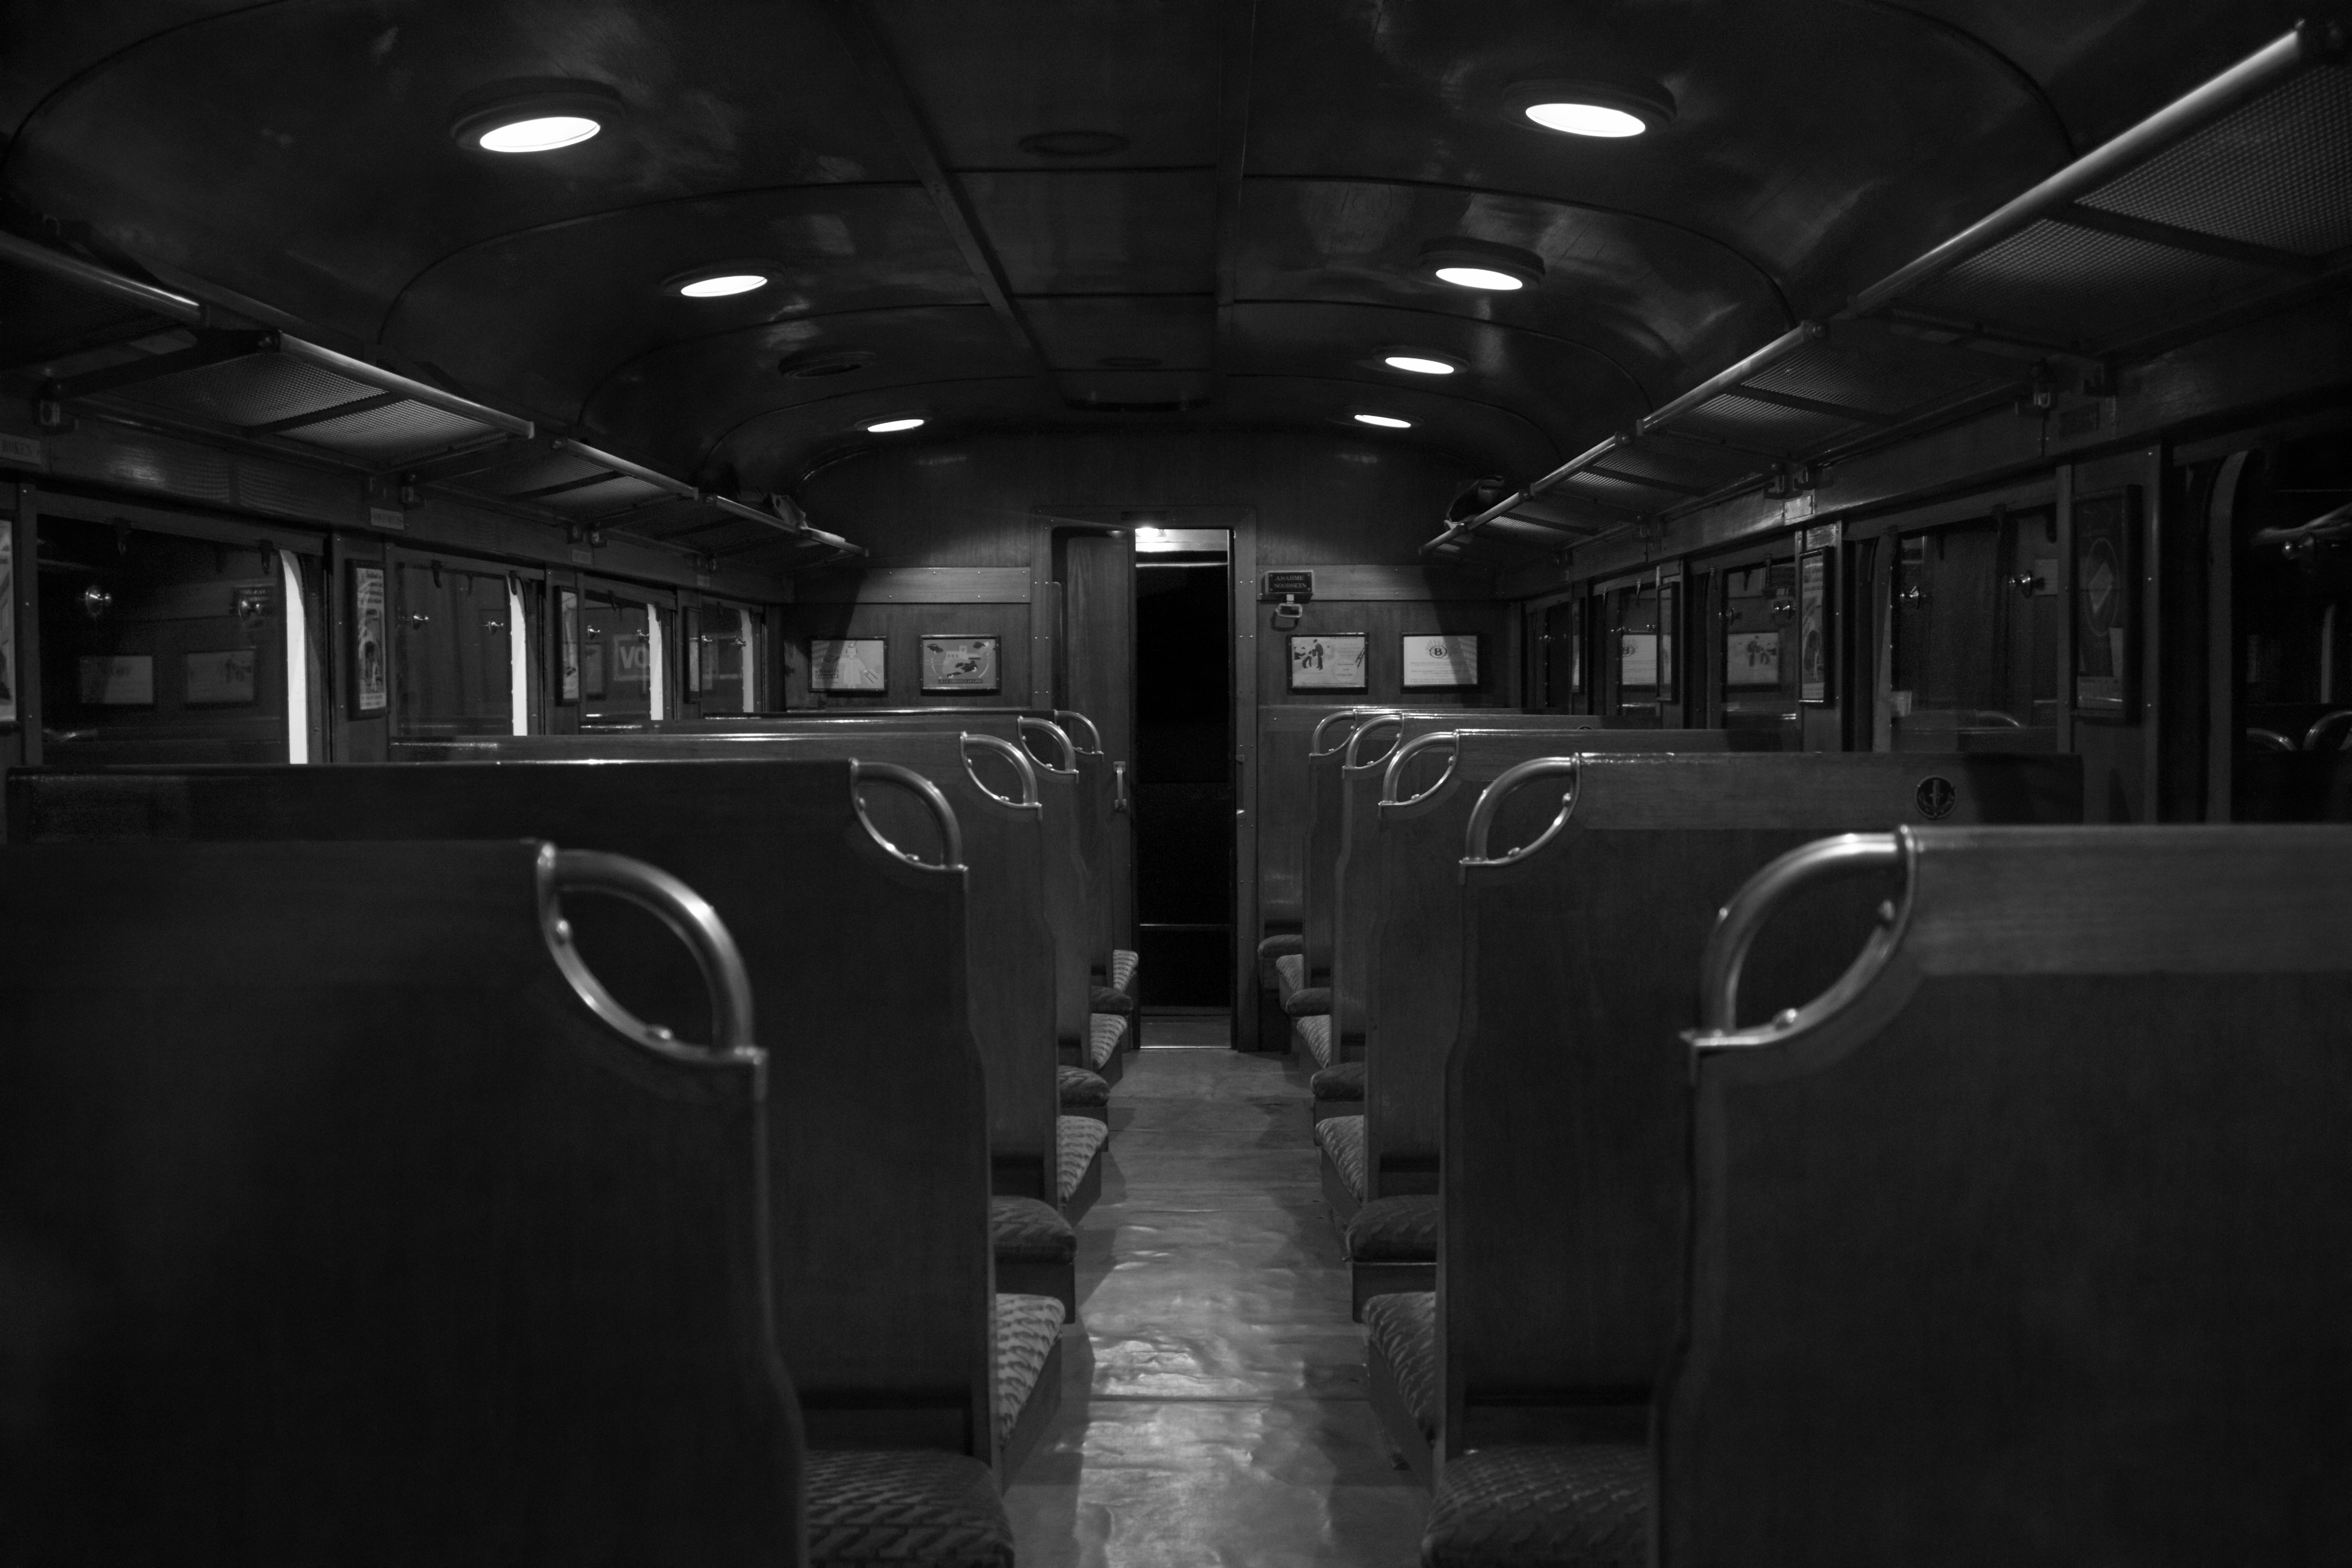
black and white, train, vehicle, darkness, empty, black, monochrome, public transportation, seats, monochrome photography, film noir